Continuous stationery

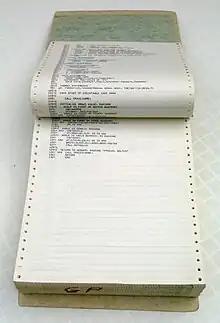
Listing of a large computer program on continuous form paper, bound in a printout binder

Large continuous documents might not be split into separate sheets. By continuously folding two single sided printed sheets back-to-back and binding together a stack of continuous form paper along one of the folded edges, it is possible to flip through the stack like a book of double-sided printed pages. With this technique, the stack is normally flipped top to bottom or bottom to top rather than side to side.